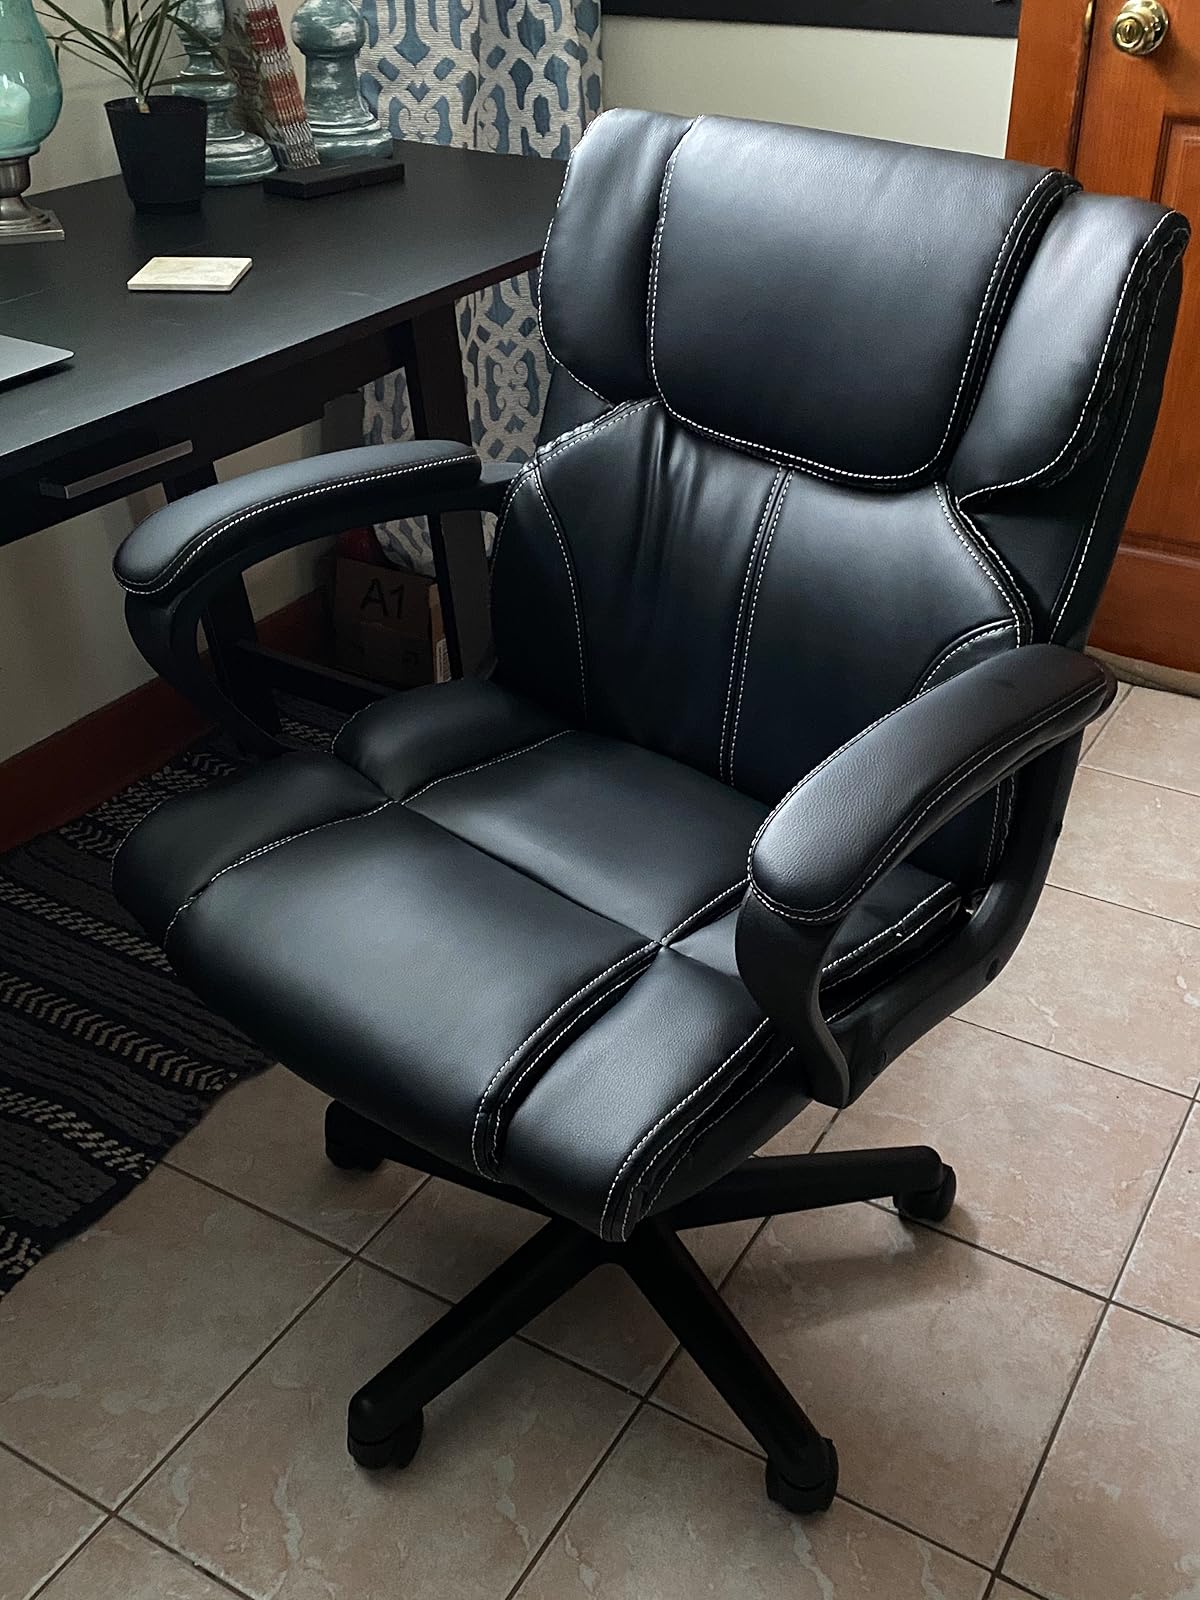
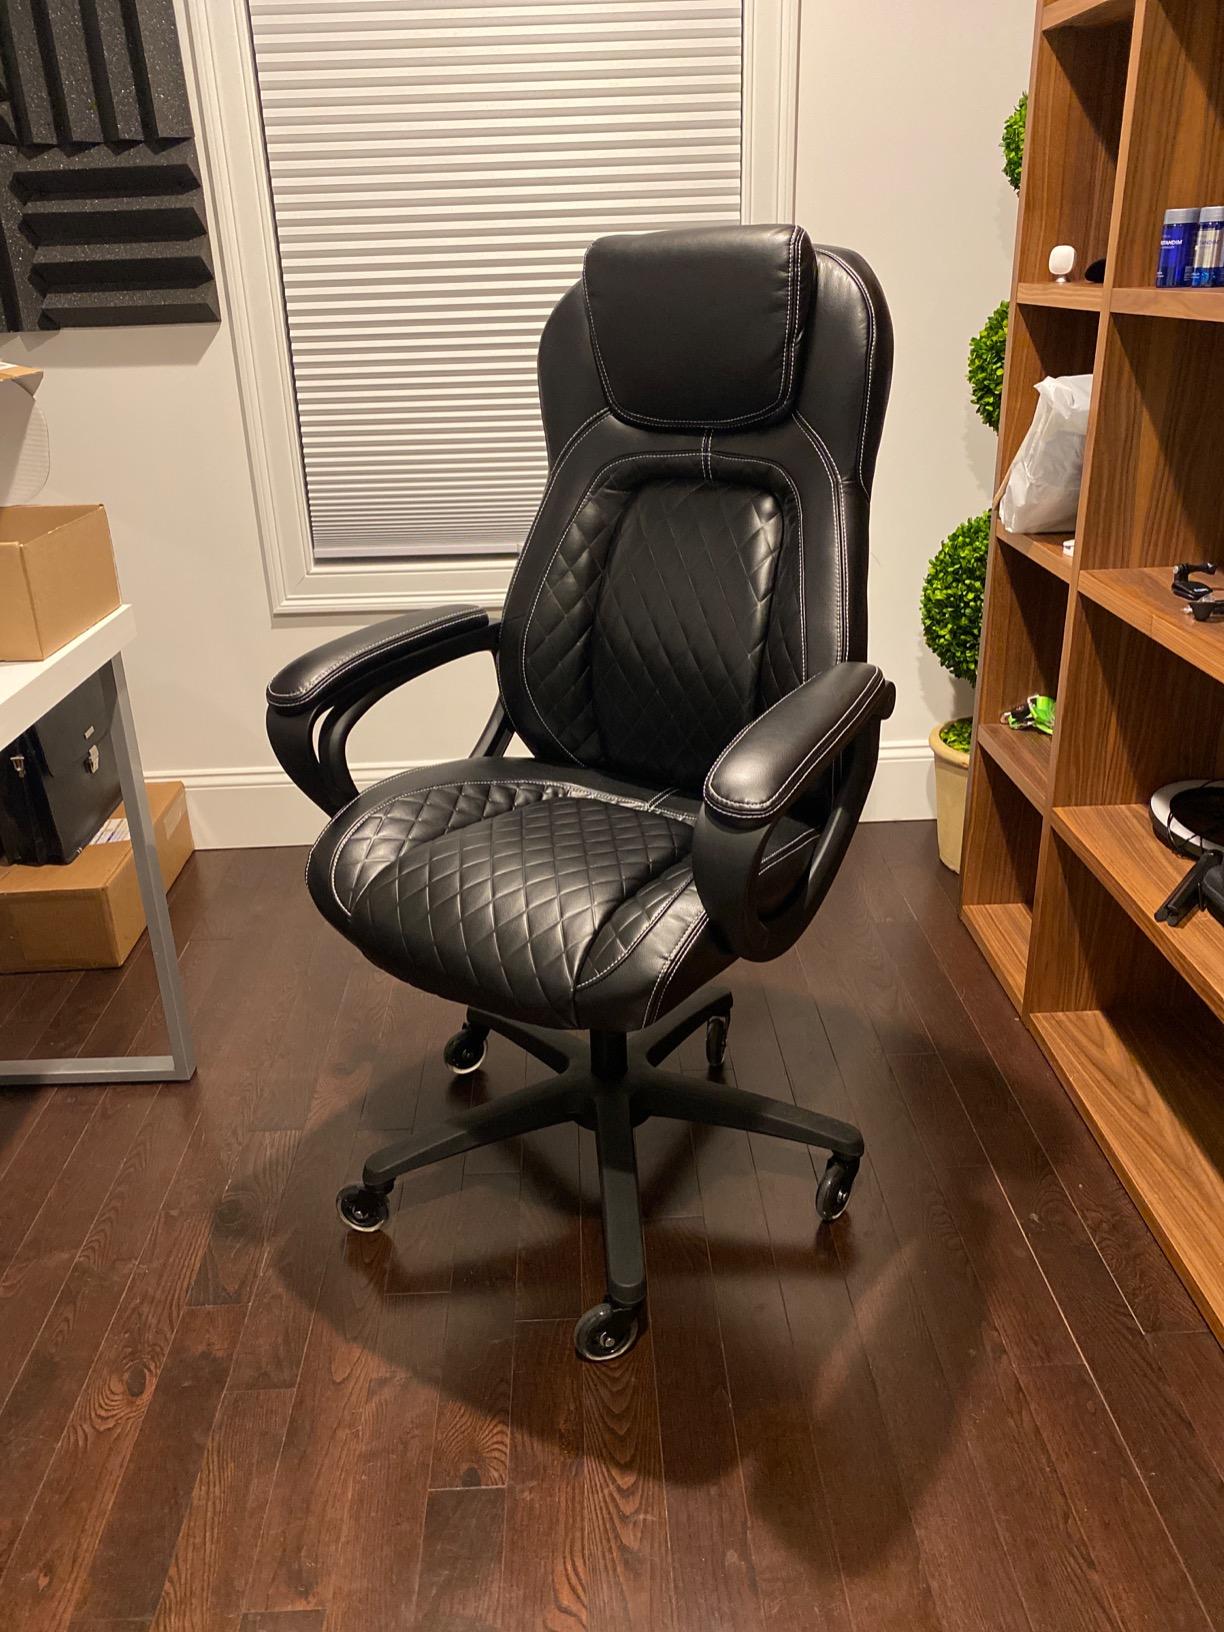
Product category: items_chair
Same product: no